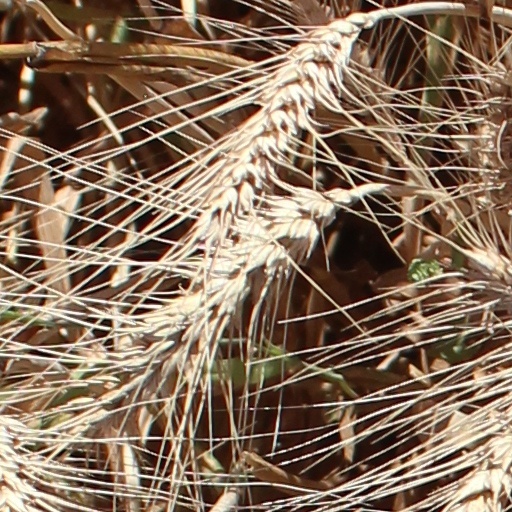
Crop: wheat